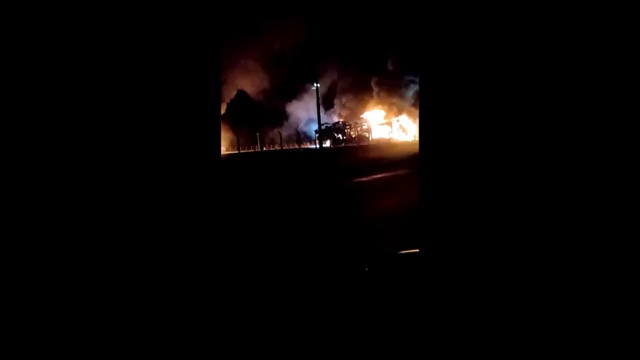
Fire: yes
Smoke: no